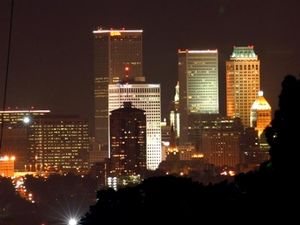
Oklahoma / Geografi / Større byer
Tulsa
Oklahoma er en delstat som ligger i den sydlig-centrale region i USA. Oklahoma City er delstatens hovedstad og største by. Med ca. 3,5 millioner indbyggere er Oklahoma den 28. mest folkerige delstat i USA. Delstaten blev oprettet i det som var Indianerterritoriet den 16. november 1907, og blev den 46. delstat som kom med i unionen.